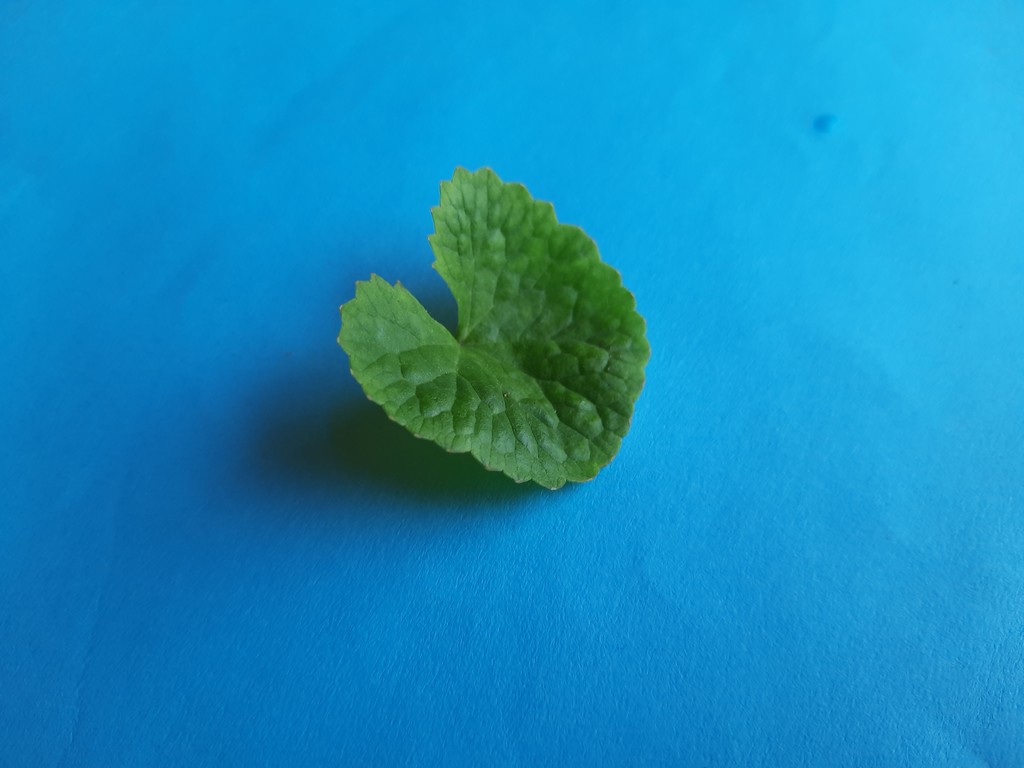
Label: Healthy